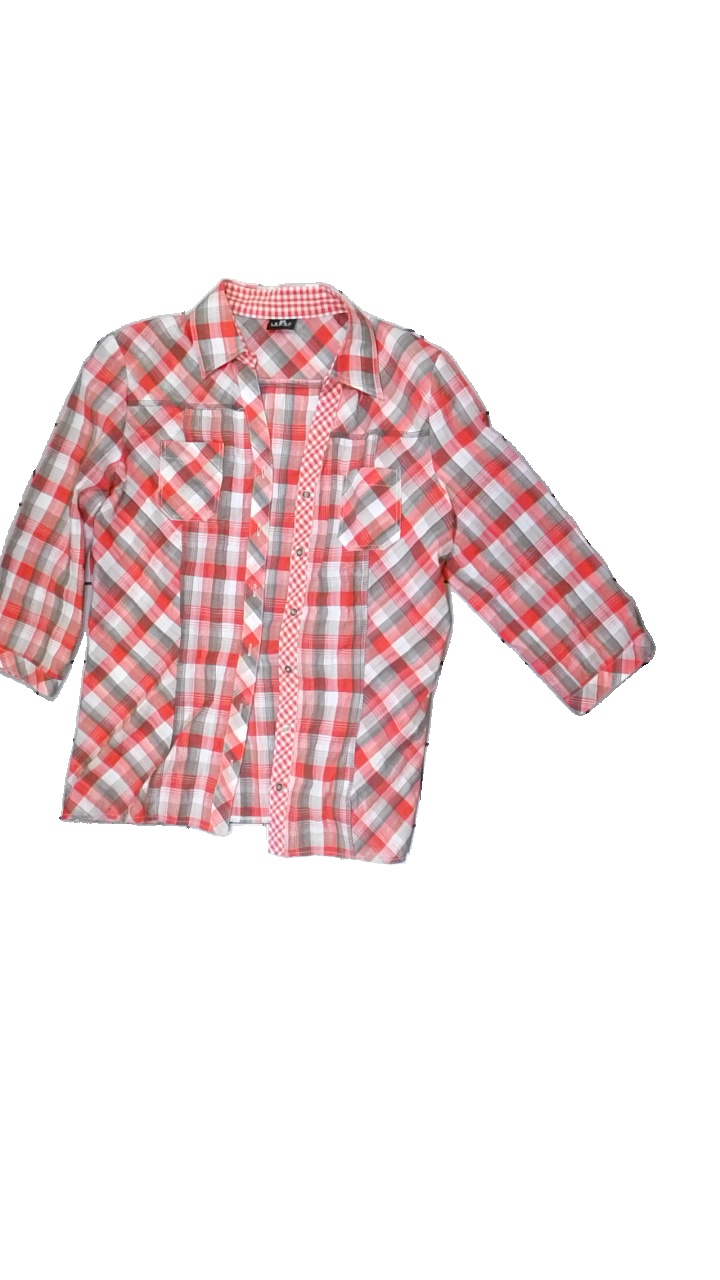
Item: Blouse (Ladies)
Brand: Lebek
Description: Chekcered blouse with collar
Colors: Red, Grey, White
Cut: Regular
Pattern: Checkered print
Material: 50% Cotton 50% Polyester
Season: All
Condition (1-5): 5
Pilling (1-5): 5
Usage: Reuse
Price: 50-100